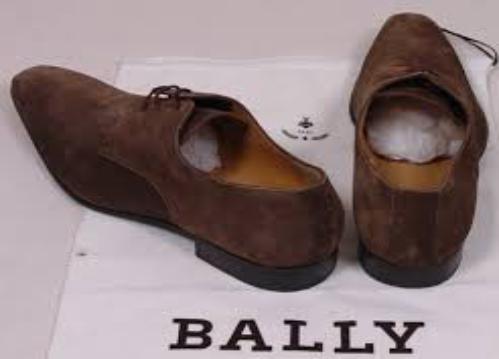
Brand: Bally Shoe
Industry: Clothes